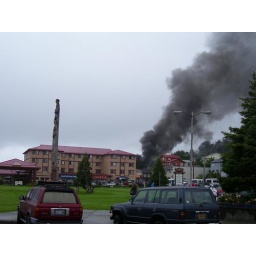
a boat plane crashed barely a block away while I was in Sitka, Alaska